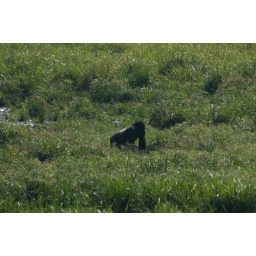
This silverback male gorilla spend some time in a natural forest clearance in Ivindo Natural Park